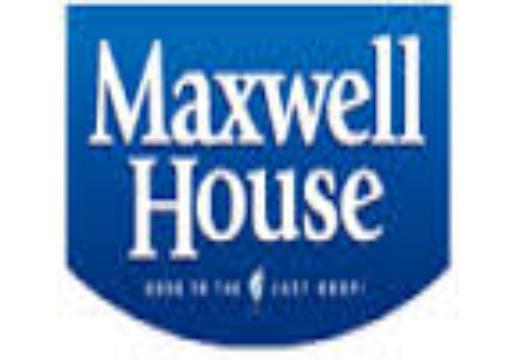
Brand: Maxwell House
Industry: Food